Sam Donaldson

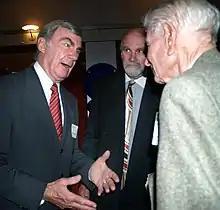
Donaldson in 2007

Donaldson was hired by ABC News as a Washington correspondent in October 1967. He covered the two major party political conventions in 1968 and in 1969 began anchoring the network's 11:00 pm Saturday and Sunday newscasts.